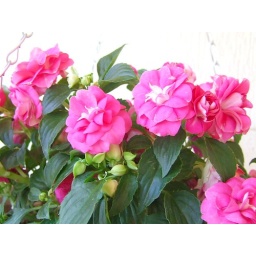
Lovely pink flowers by our front door in a hanging basket.